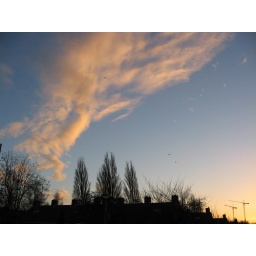
trees and sky in sunset